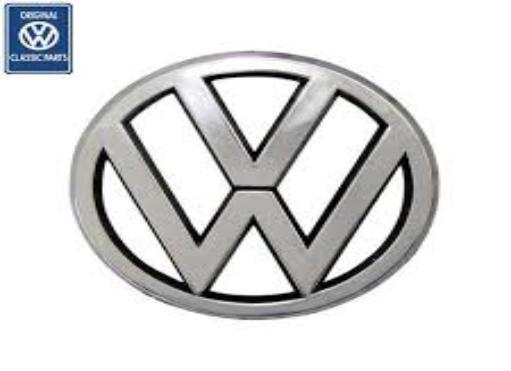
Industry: Transportation